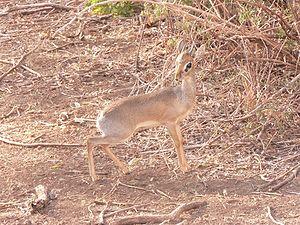
Les dik-diks sont des antilopes naines, qui mesurent à l'épaule de 30 à 43 cm. Le nom « dik-dik » vient du bruit qu'ils font lorsqu'ils sont en danger. Les dik-diks pèsent de 3 à 5 kg. Ils ont un museau allongé, et une légère fourrure qui est grise sur le dos, et blanche au niveau du ventre. Sur le haut du crâne, le pelage forme une touffe droite, qui cache parfois partiellement les cornes courtes du mâle. Le dik-dik de Swayne est le plus petit dik-dik.